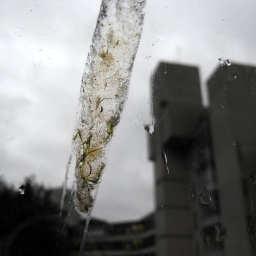
Left by a well-meaning bird on our office window, sometime ago. Interesting remains..